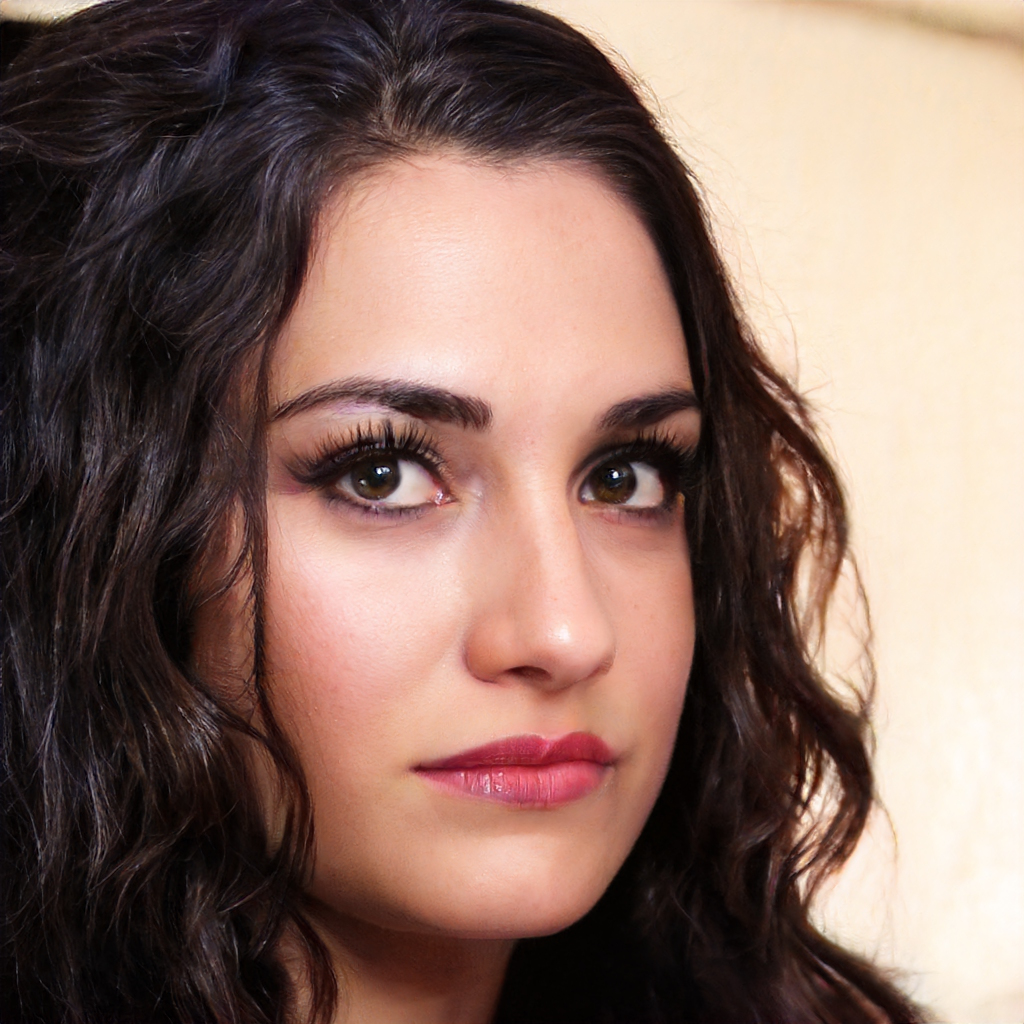
Portrait style: Real Portrait